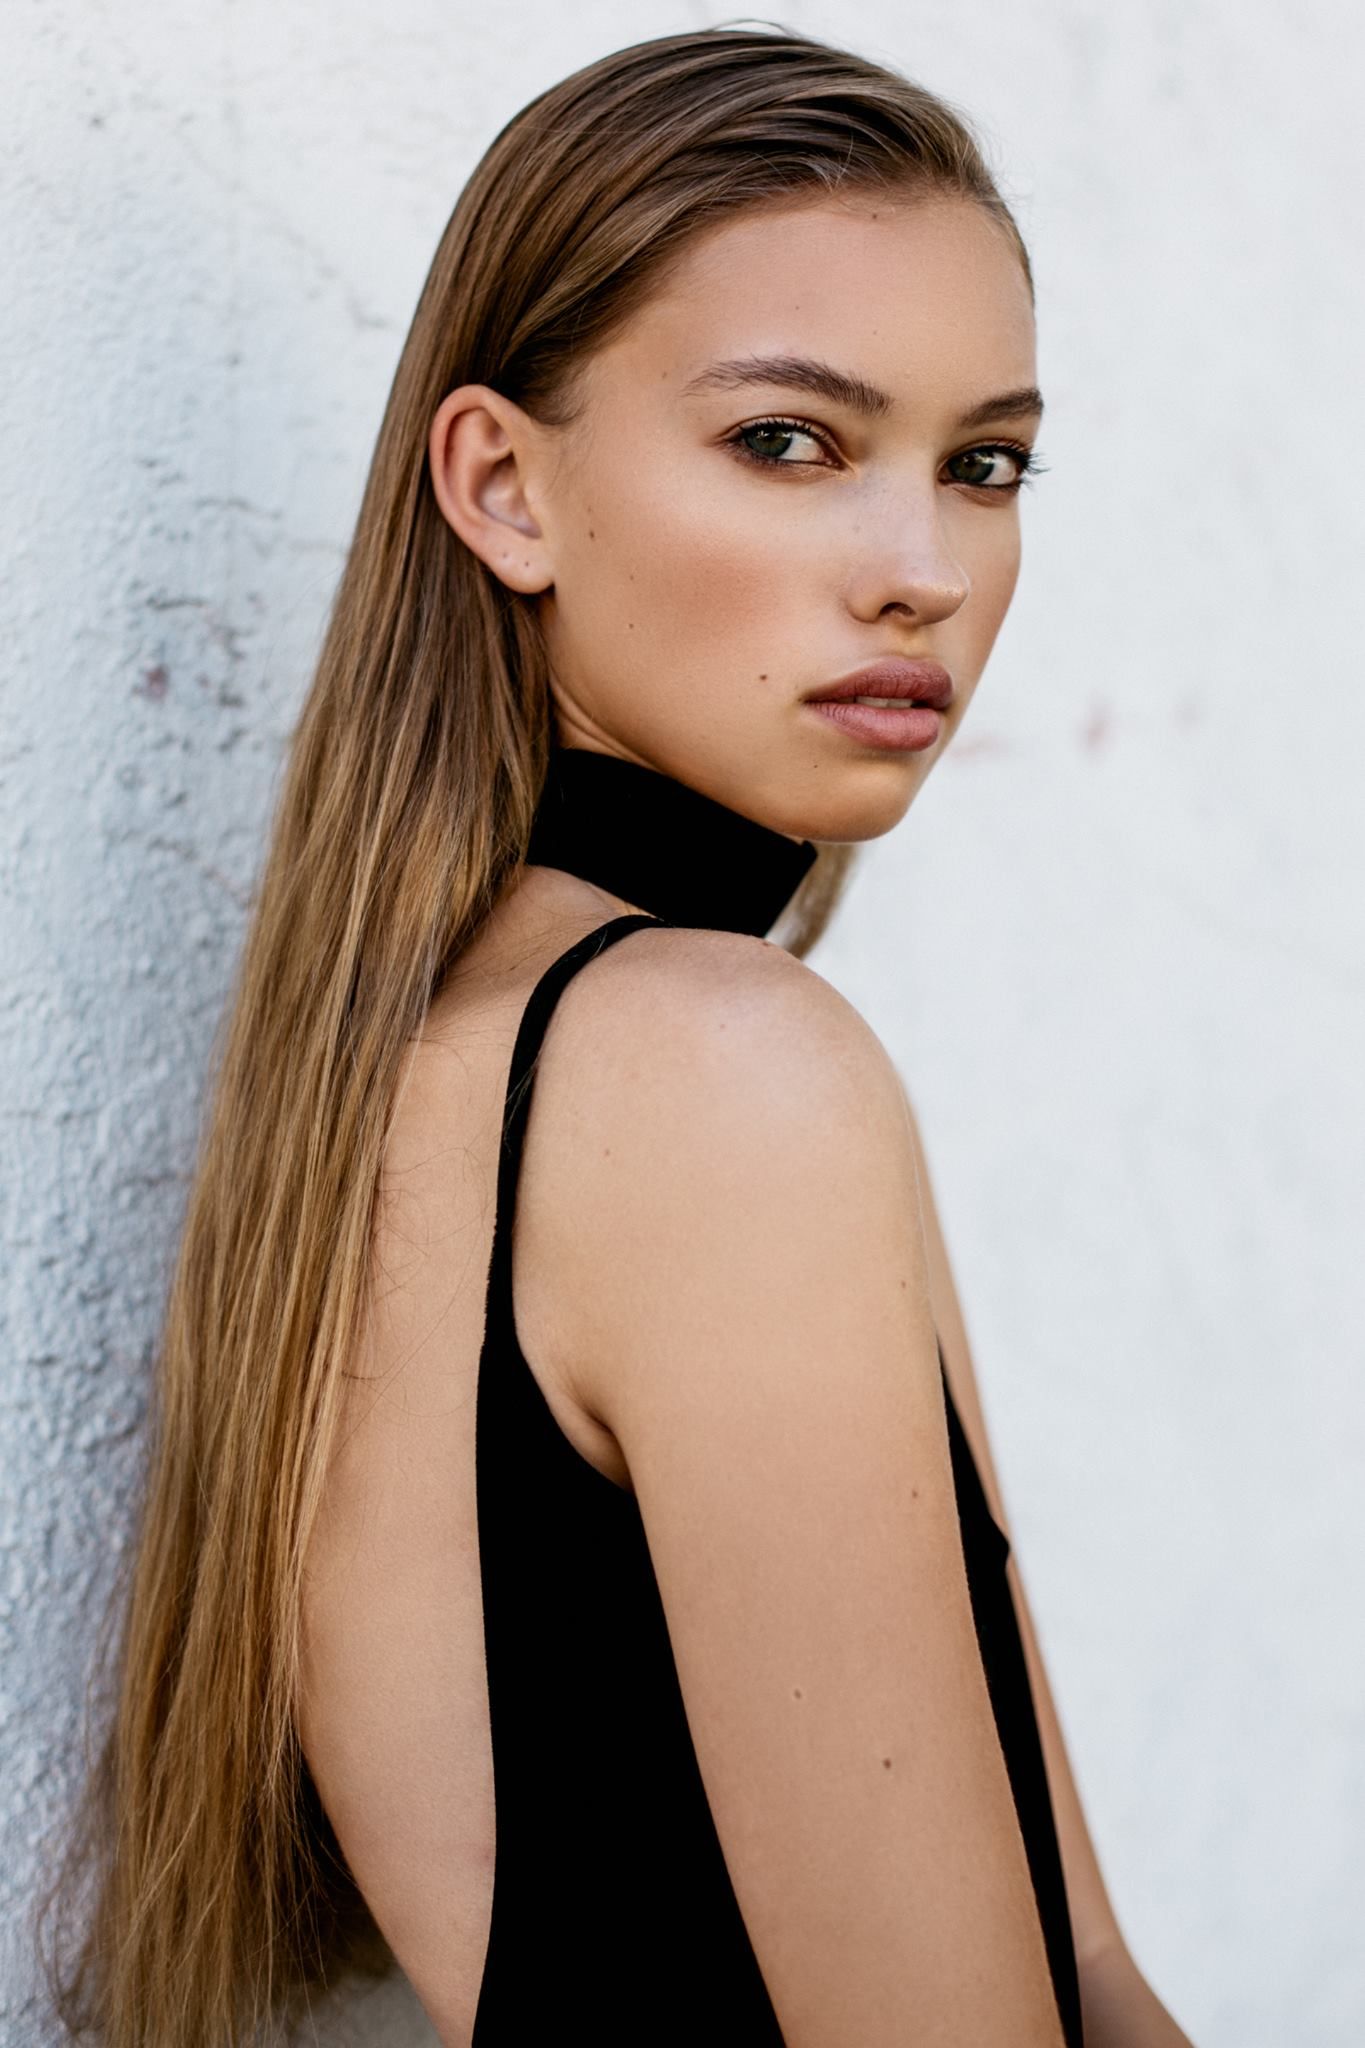
Label: Colored